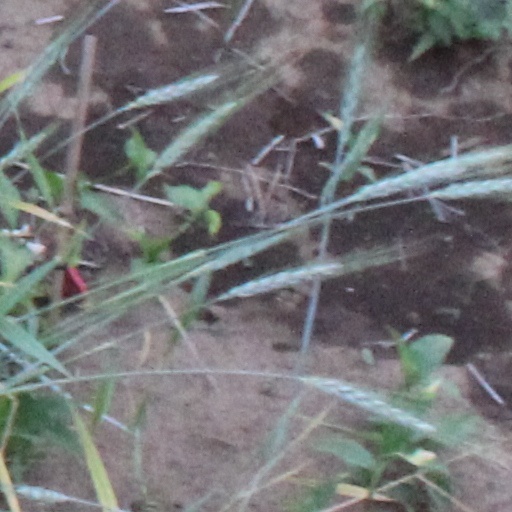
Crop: wheat